Shoshana Damari

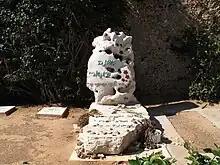
Shoshana Damari's grave in the Trumpeldor Cemetery, Tel Aviv

In 1945, Damari joined Li-La-Lo, a revue theater established by impresario Moshe Wallin. The group performed light entertainment and satire as a counterweight to the serious theater of the time. Damari became known for her distinctive husky voice and Yemenite pronunciation.